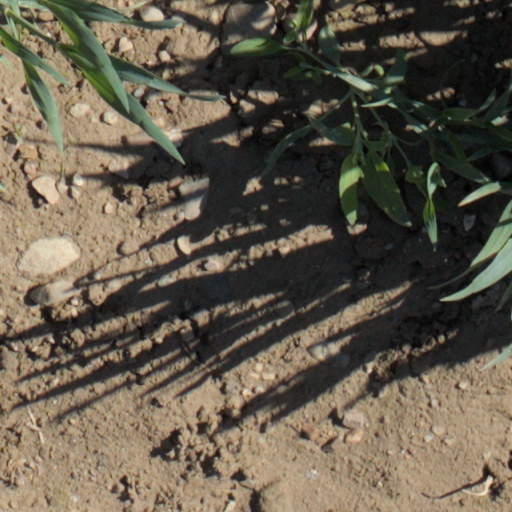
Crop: wheat